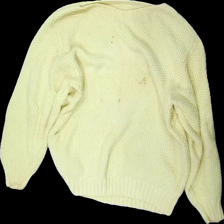
View: front
Type: Sweater
Category: Ladies
Brand: Missing
Colors: Yellow
Material: 67% Cotton 33% Viscose
Cut: c-collar
Season: All
Trend: 80s
Stains: Major
Price range: 100-150
Recommended usage: Repair
Description: Home made